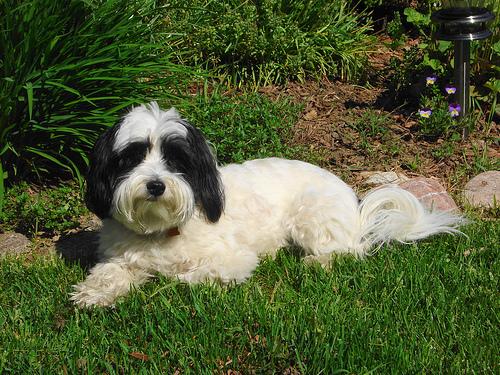
Breed: havanese